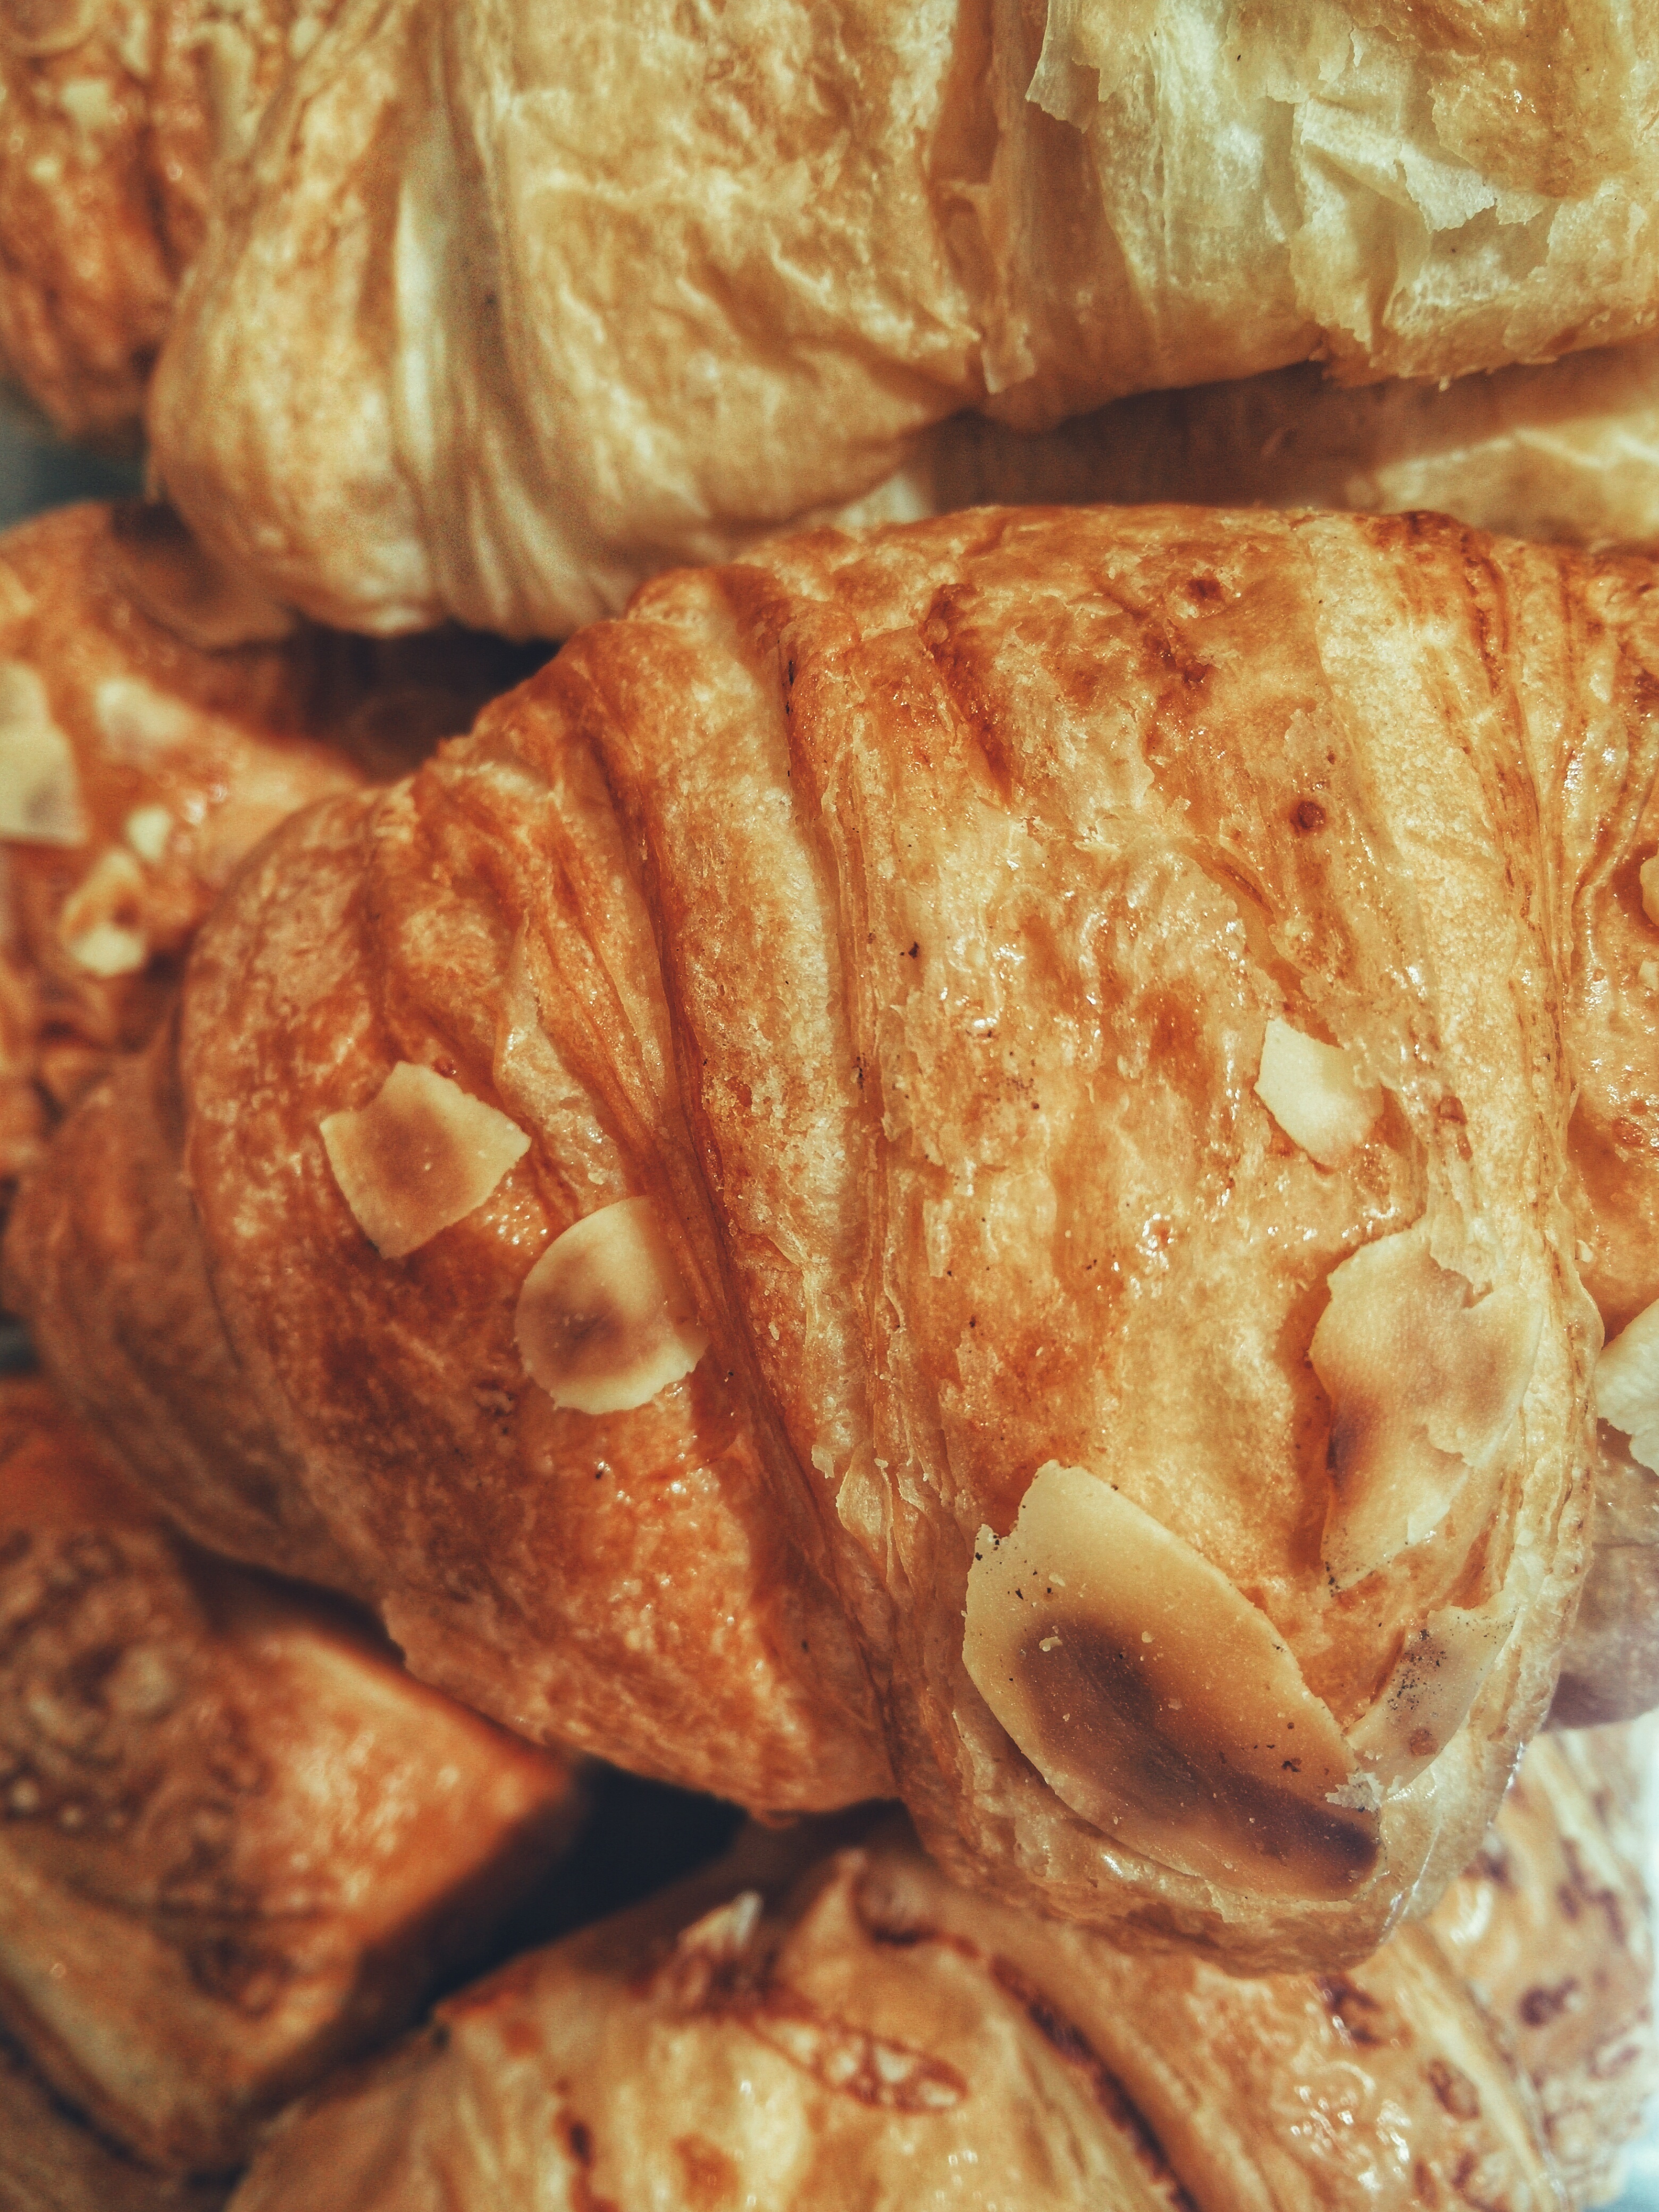
dish, meal, food, produce, breakfast, dessert, cuisine, bread, pastry, baked goods, danish pastry, grass family